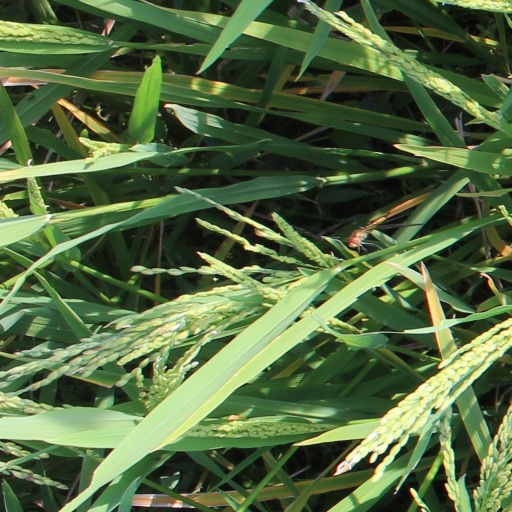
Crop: rice